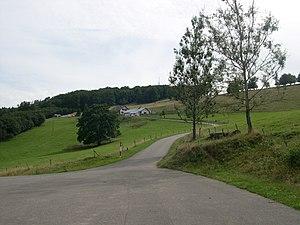
Le Molkenrain dans le massif des Vosges ( Haut-Rhin). Vue sur la Ferme-Auberge
Le Molkenrain est un sommet secondaire des Vosges dans le Haut-Rhin situé au-dessus de Cernay à 19 km au nord-ouest de Mulhouse. Une ferme auberge, deux relais hertziens de type pylône autoportant de 20 et 25 m de haut pour téléphonie mobile exploités par les opérateurs SFR et Bouygues, et un refuge sont présents dans la zone sommitale. Cette ferme a servi de cadre à des scènes tournées en 1962 pour le film Jules et Jim de François Truffaut.